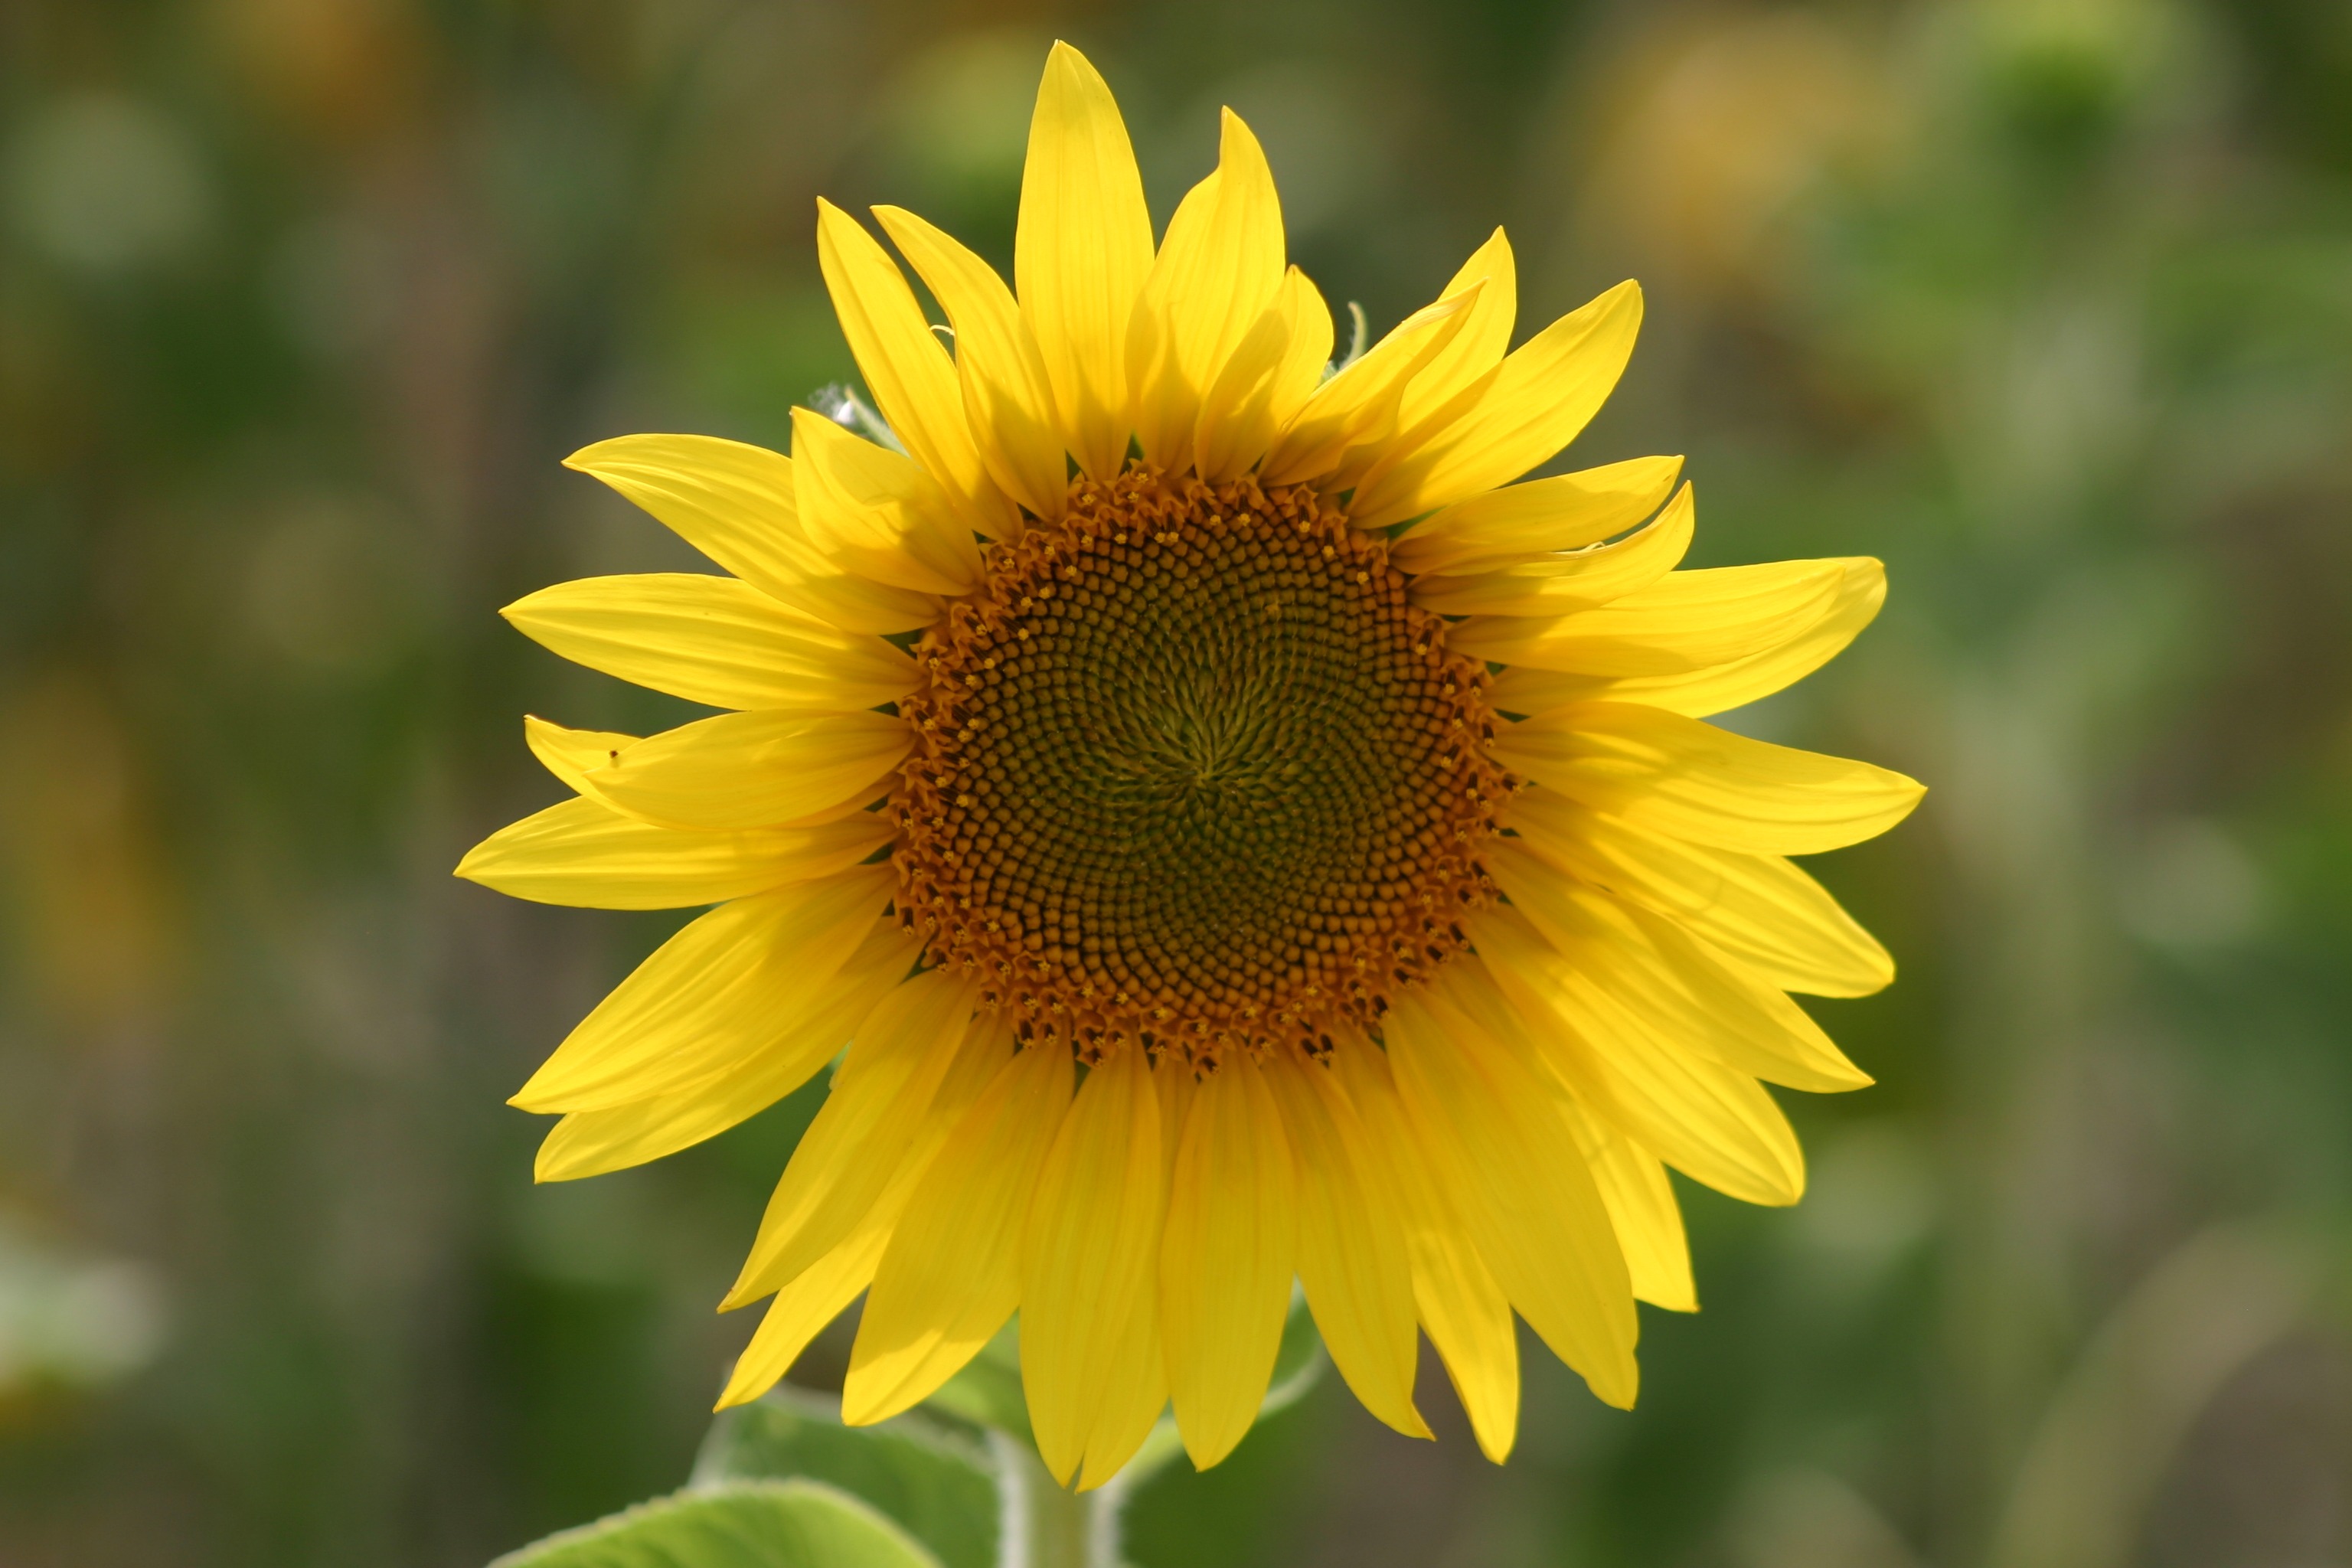
blossom, plant, field, stem, leaf, flower, petal, bloom, floral, environment, herb, natural, botany, yellow, agriculture, flora, botanical, sunflower, wildflower, outdoors, vegetation, horticulture, organic, macro photography, flowering plant, daisy family, annual plant, plant stem, land plant